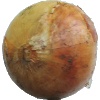
Label: Onion White 1